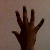
The image shows a hand gesture representing the number 5 in Indian Sign Language.